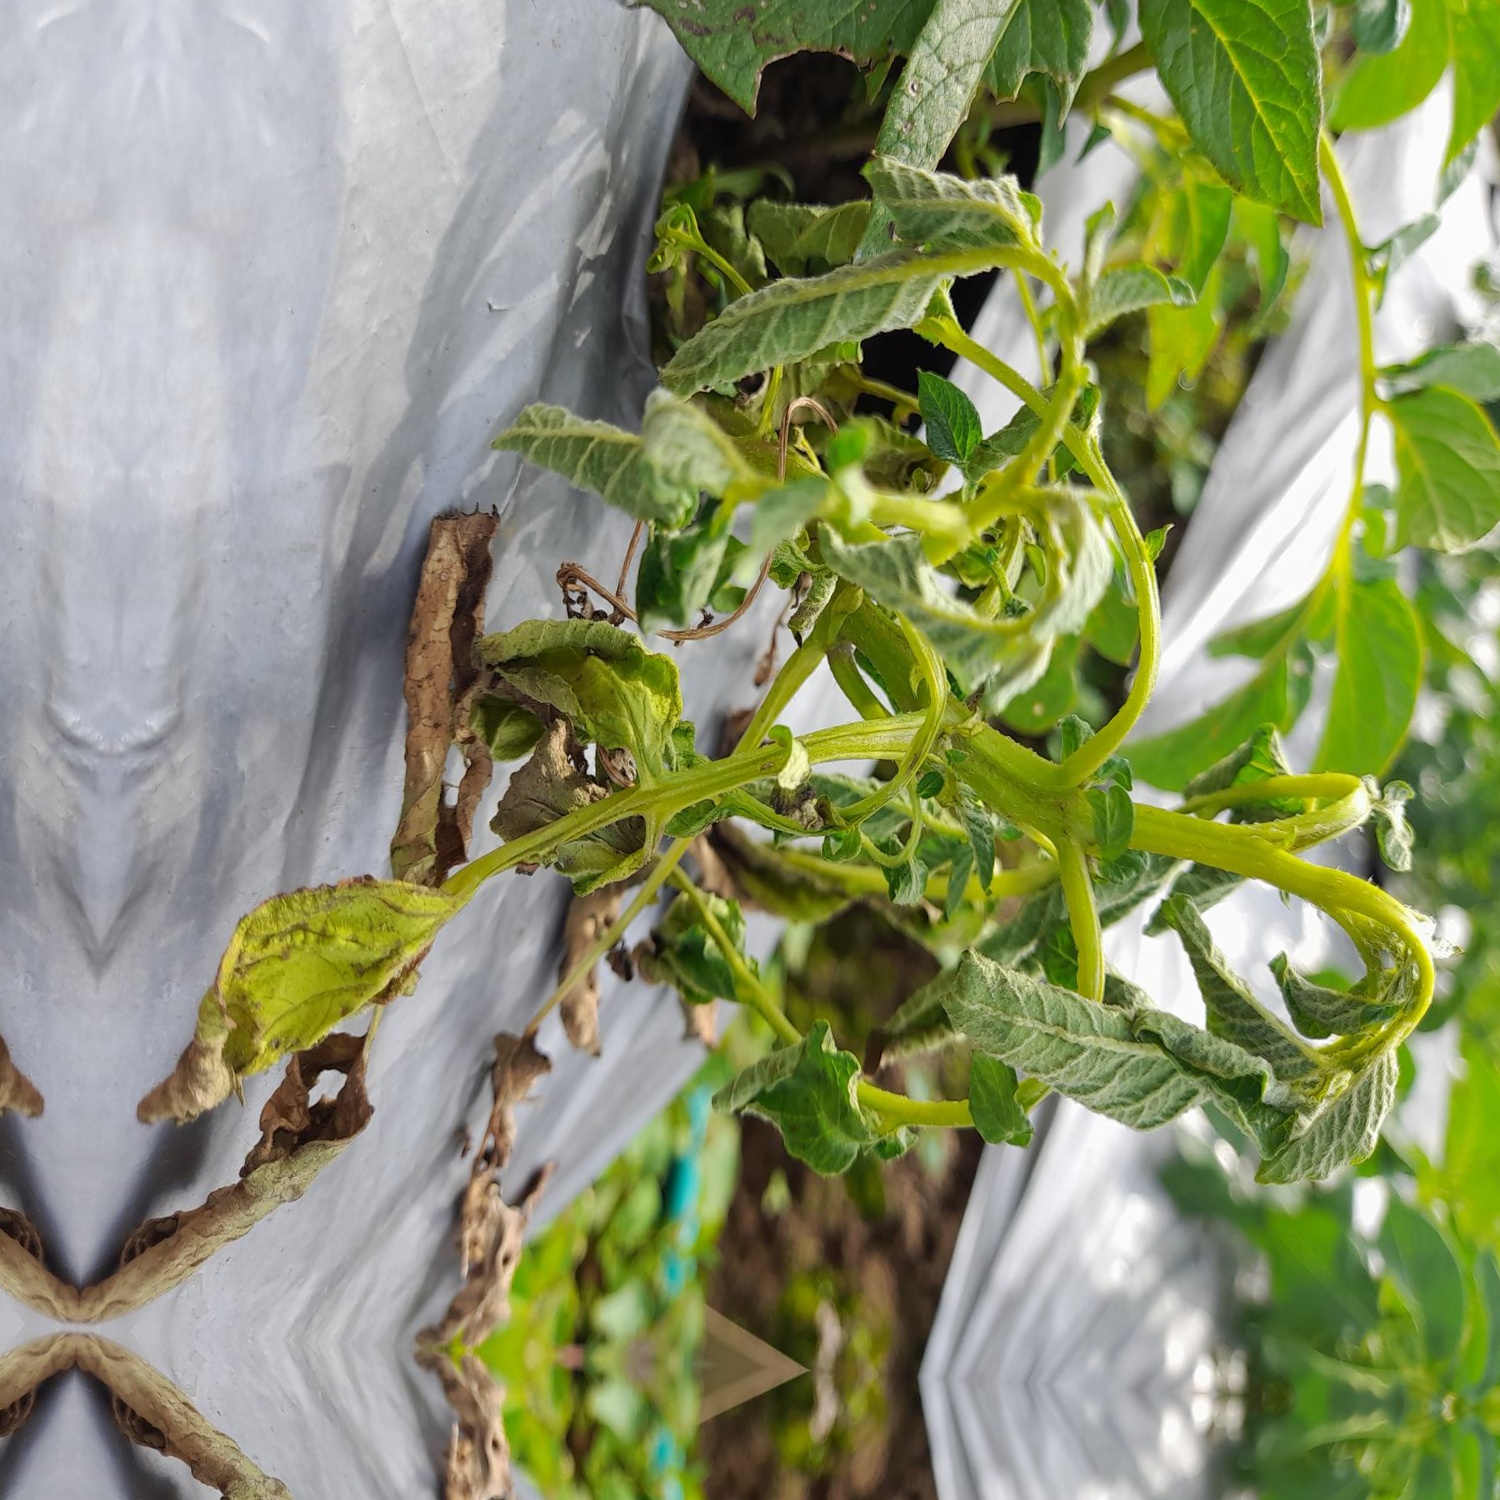
Etiqueta: Pudricion_Parda